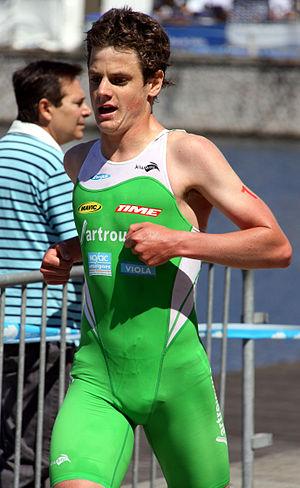
Les Championnats du monde de triathlon 2012 sont composés de 8 courses organisées par la Fédération internationale de triathlon dont 1 grande finale. Chacune des courses est disputée au format olympique soit 1 500 m de natation, 40 km de cyclisme et 10 km de course à pied. La course prévue le 15 mai 2011 à Yokohama au Japon a été reportée au 19 septembre de la même année après la grande finale de Pékin, en raison du séisme de mars 2011 et de ses conséquences. Cette course est comptabilisée comme la première manche de ces Championnats du monde de triathlon 2012.